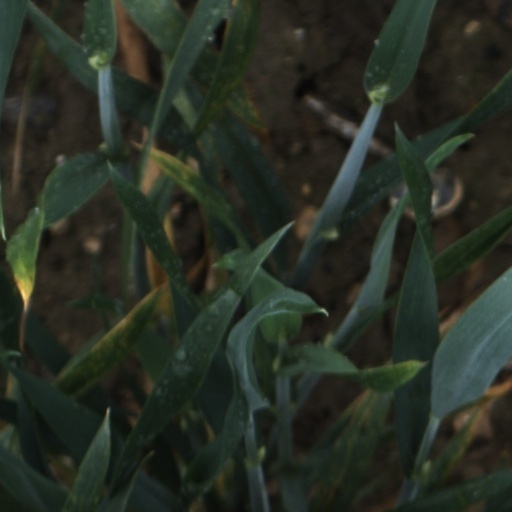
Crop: wheat